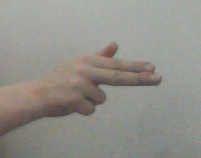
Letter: ghain